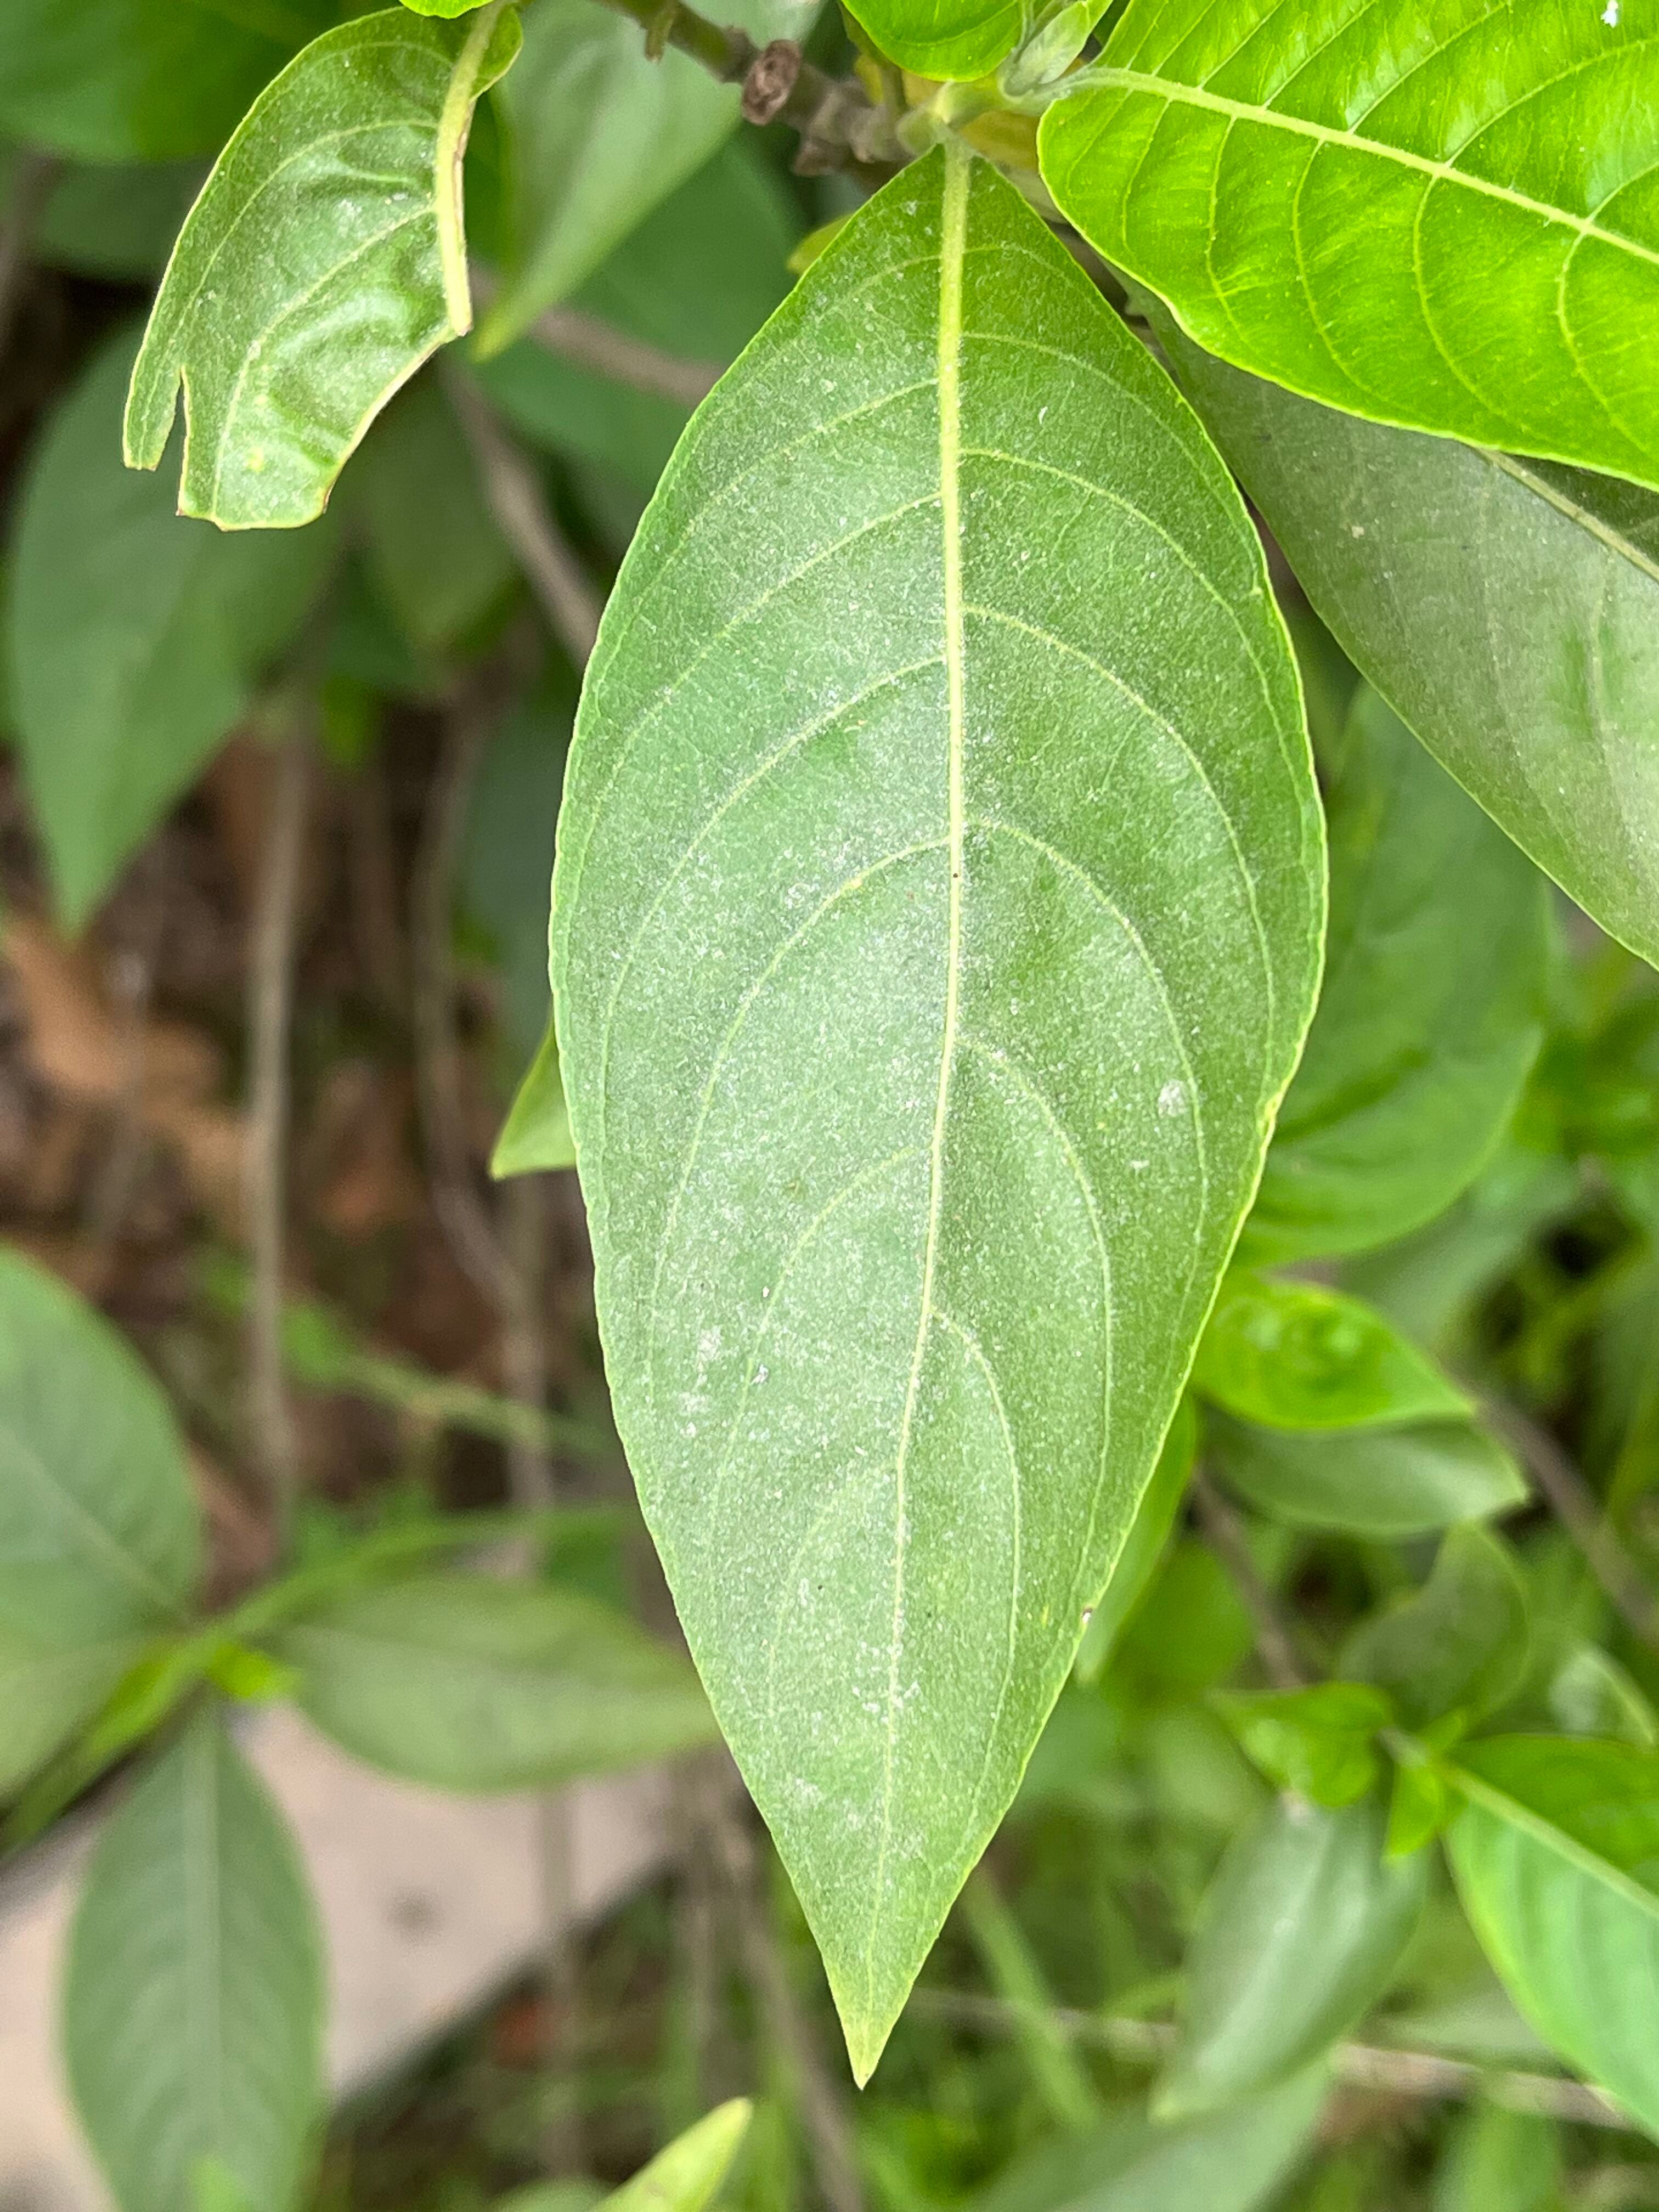
Plant species: justicia-adhatoda